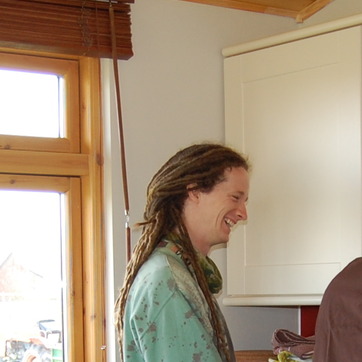
Material: hair